Elisha S. Converse

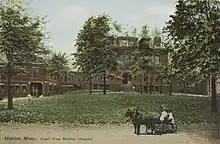
Malden Hospital, 1890s

The Converse Memorial Building, in which the Malden Public Library is located,